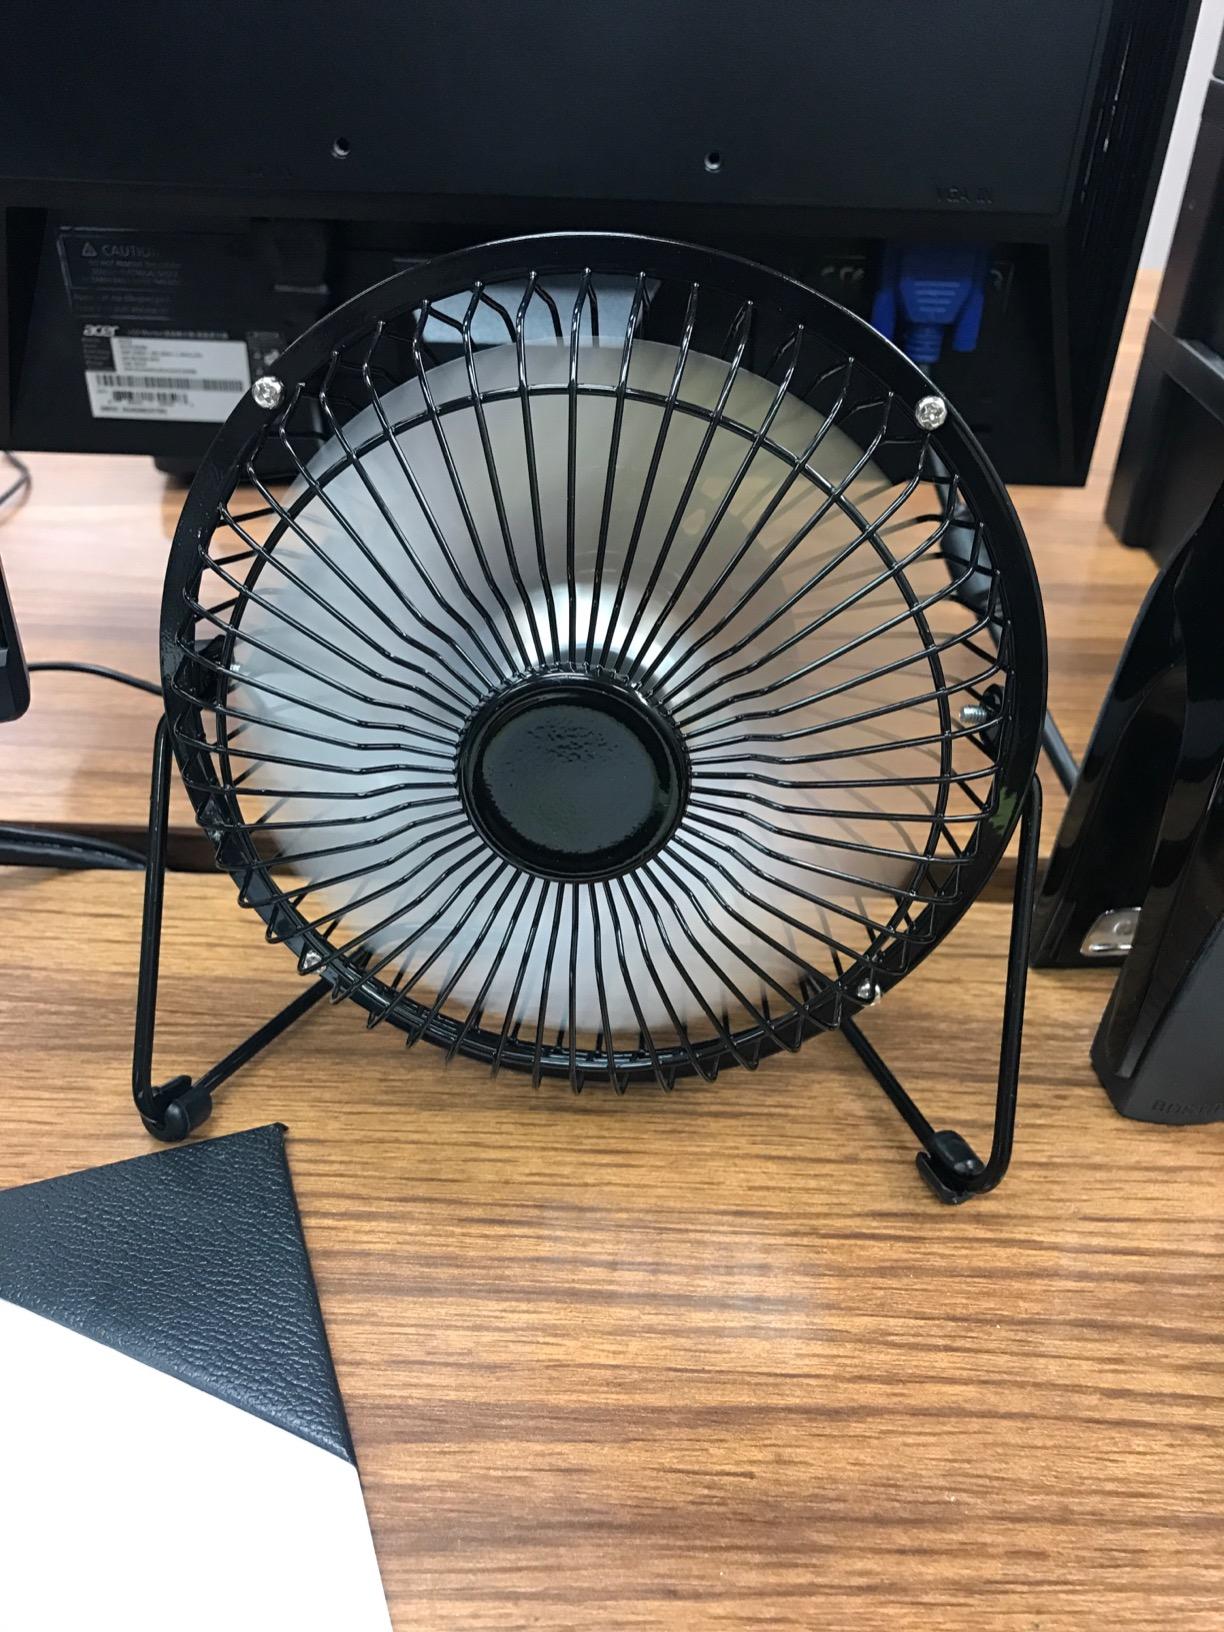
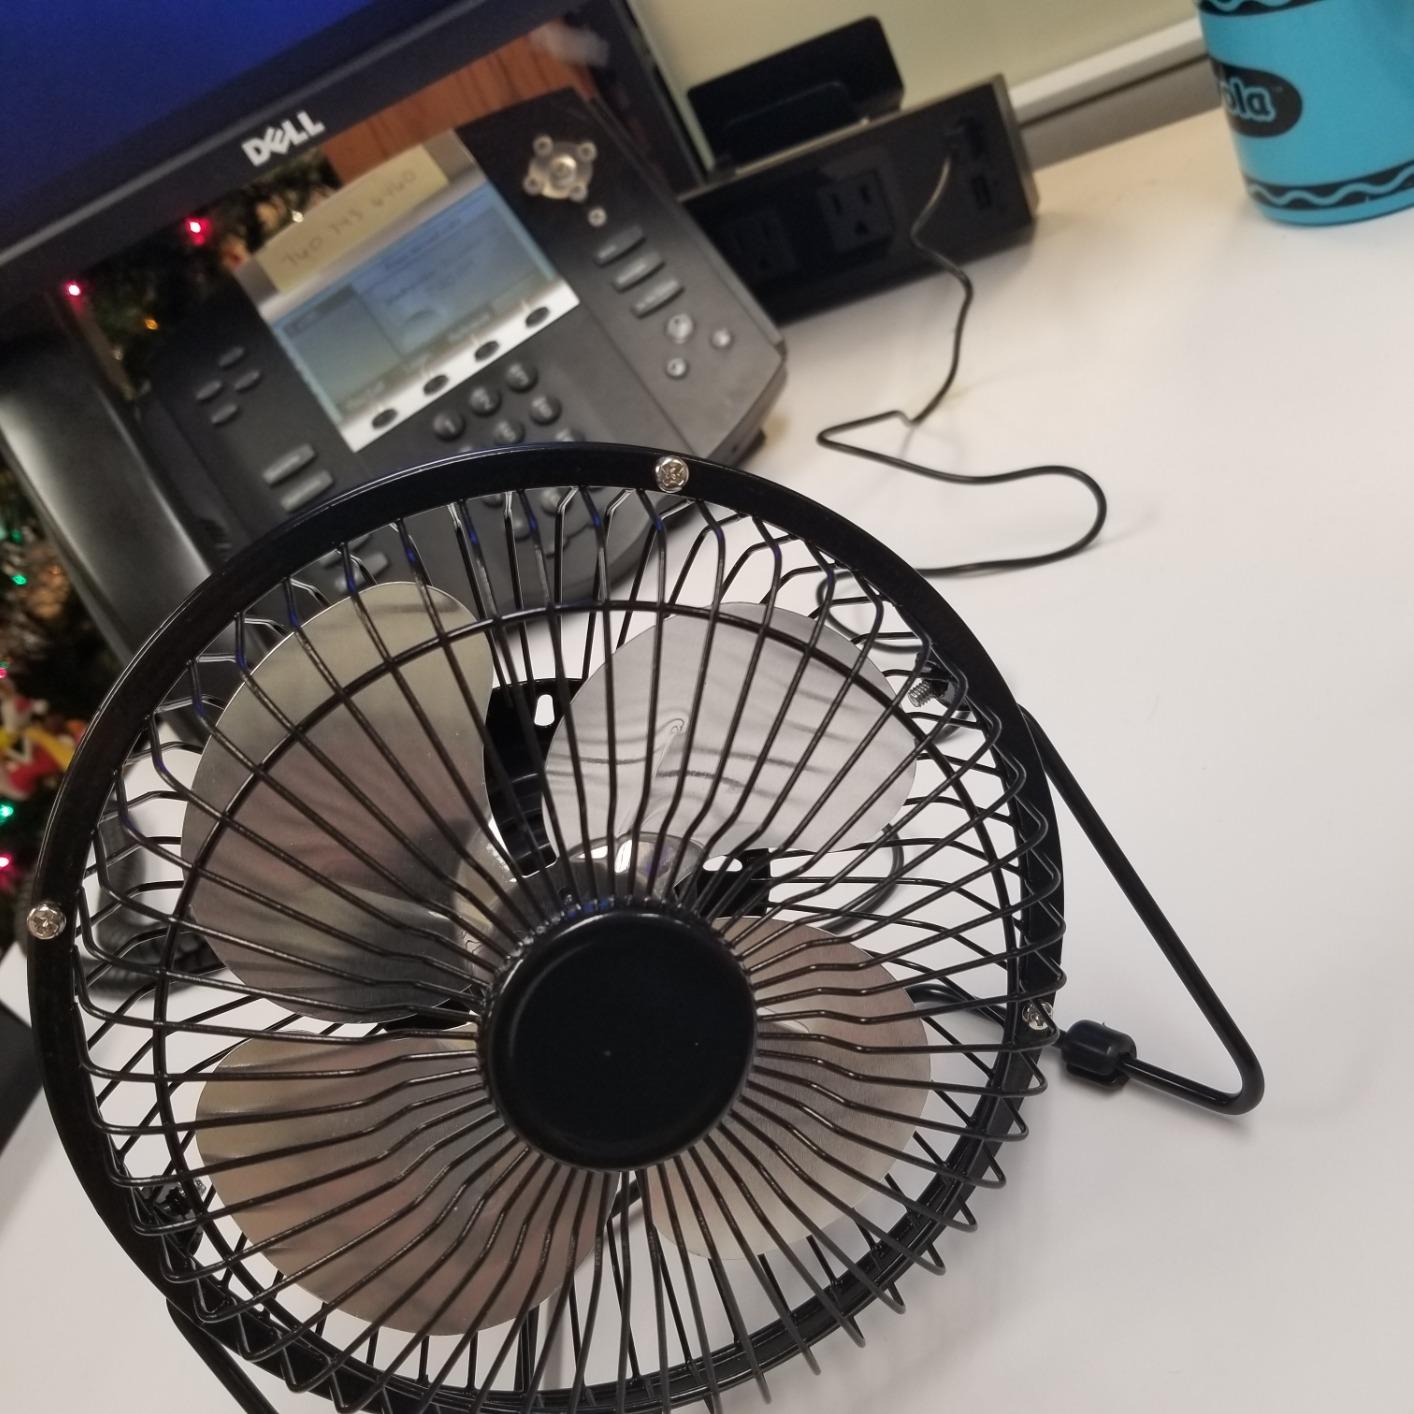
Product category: fan
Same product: yes